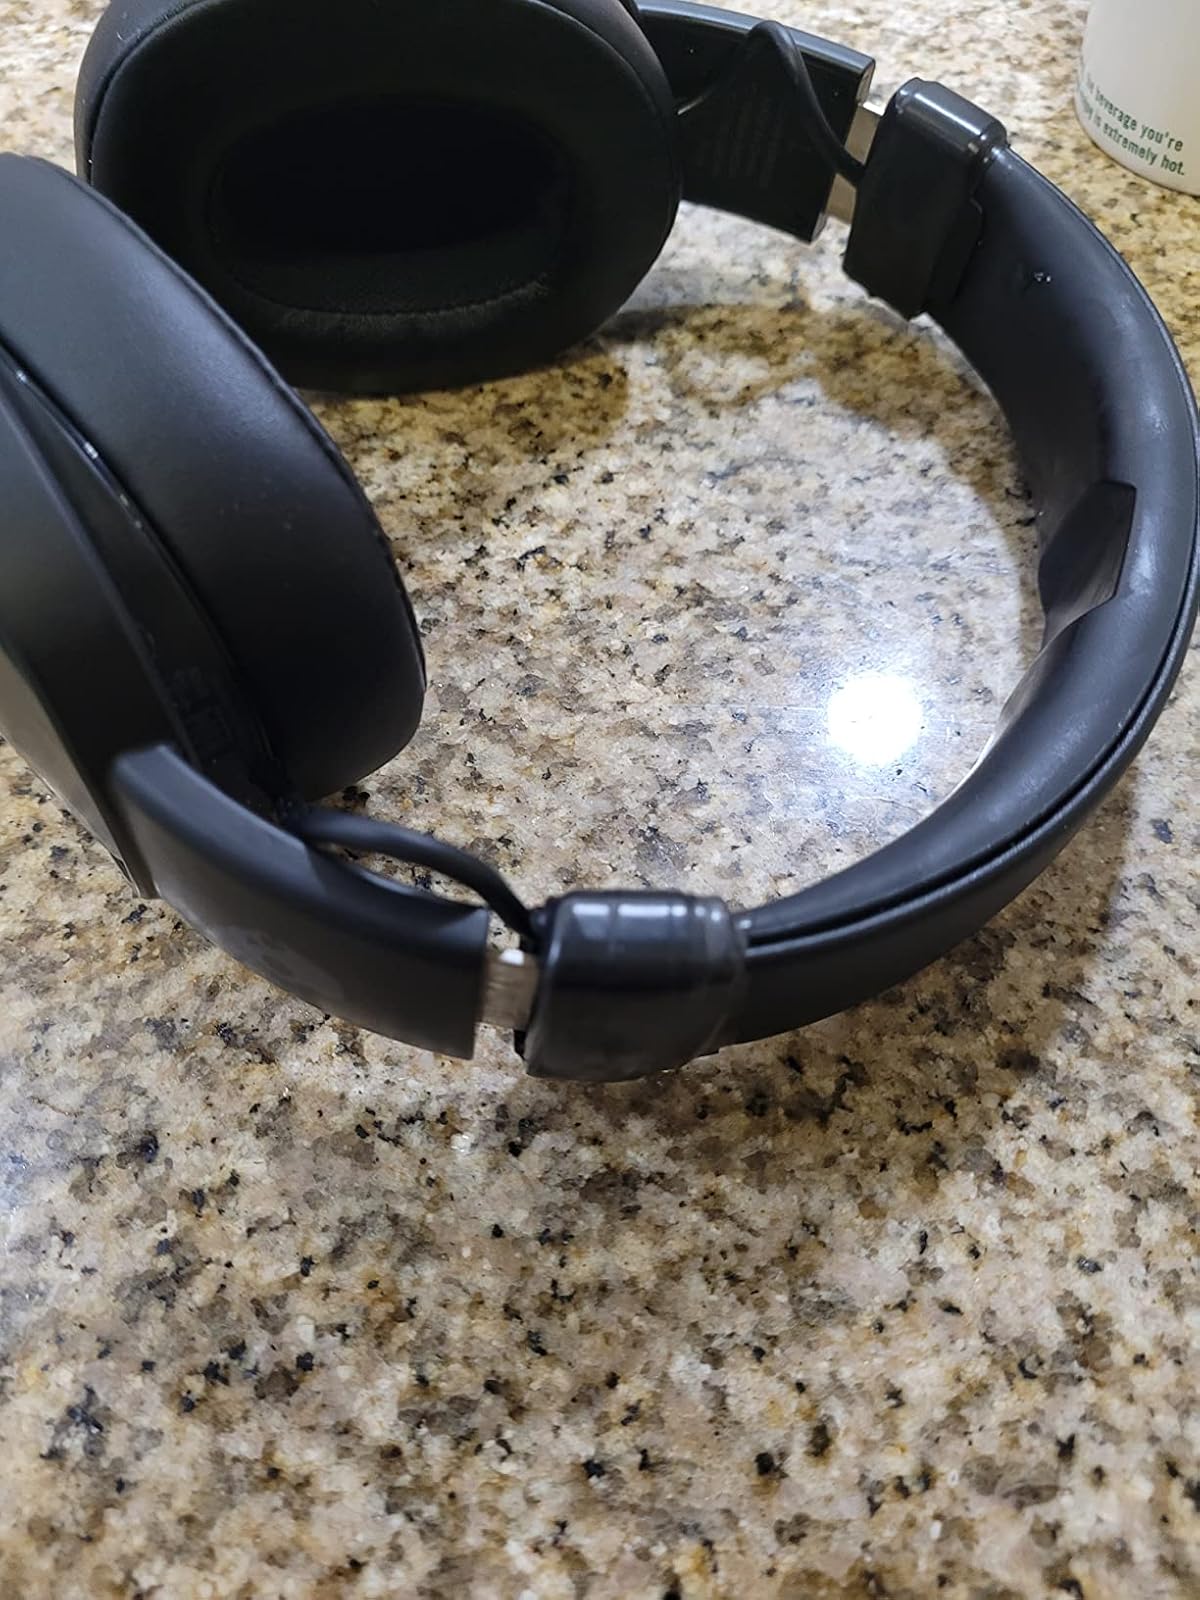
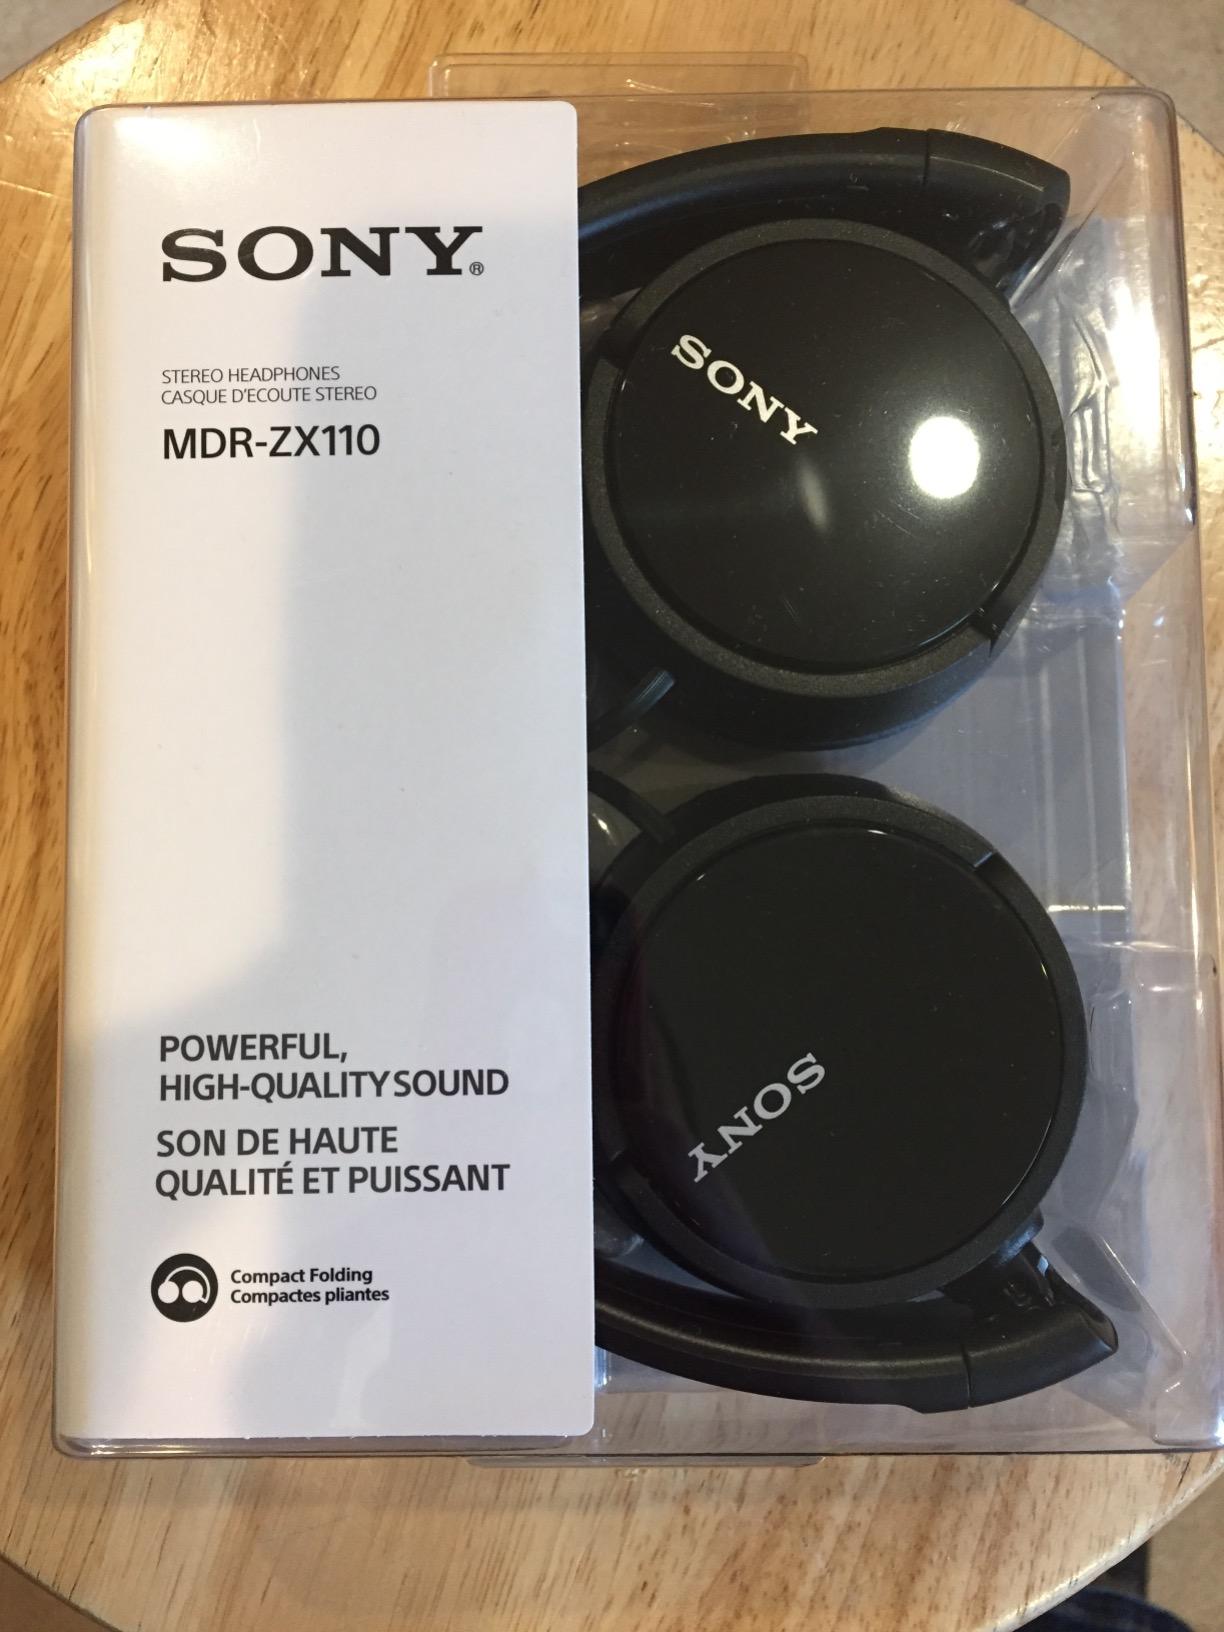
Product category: headphones
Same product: no